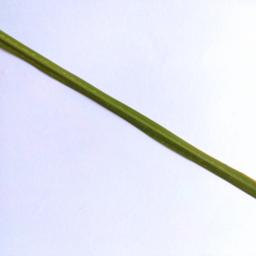
Label: Rice___Healthy